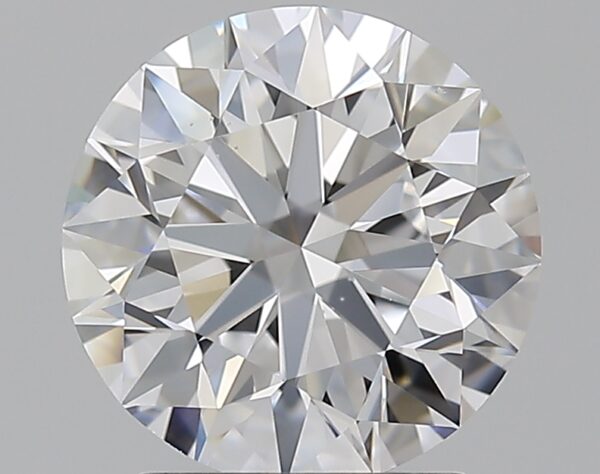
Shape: round
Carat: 1.9
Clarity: VS2
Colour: D
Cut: EX
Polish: EX
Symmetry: EX
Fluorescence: F
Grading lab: GIA
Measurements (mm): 7.86 x 7.91 x 4.94